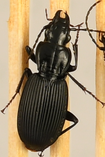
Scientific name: Pterostichus lachrymosus
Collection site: Mountain Lake Biological Station NEON (MLBS), plot MLBS_009